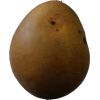
Label: Pear 3